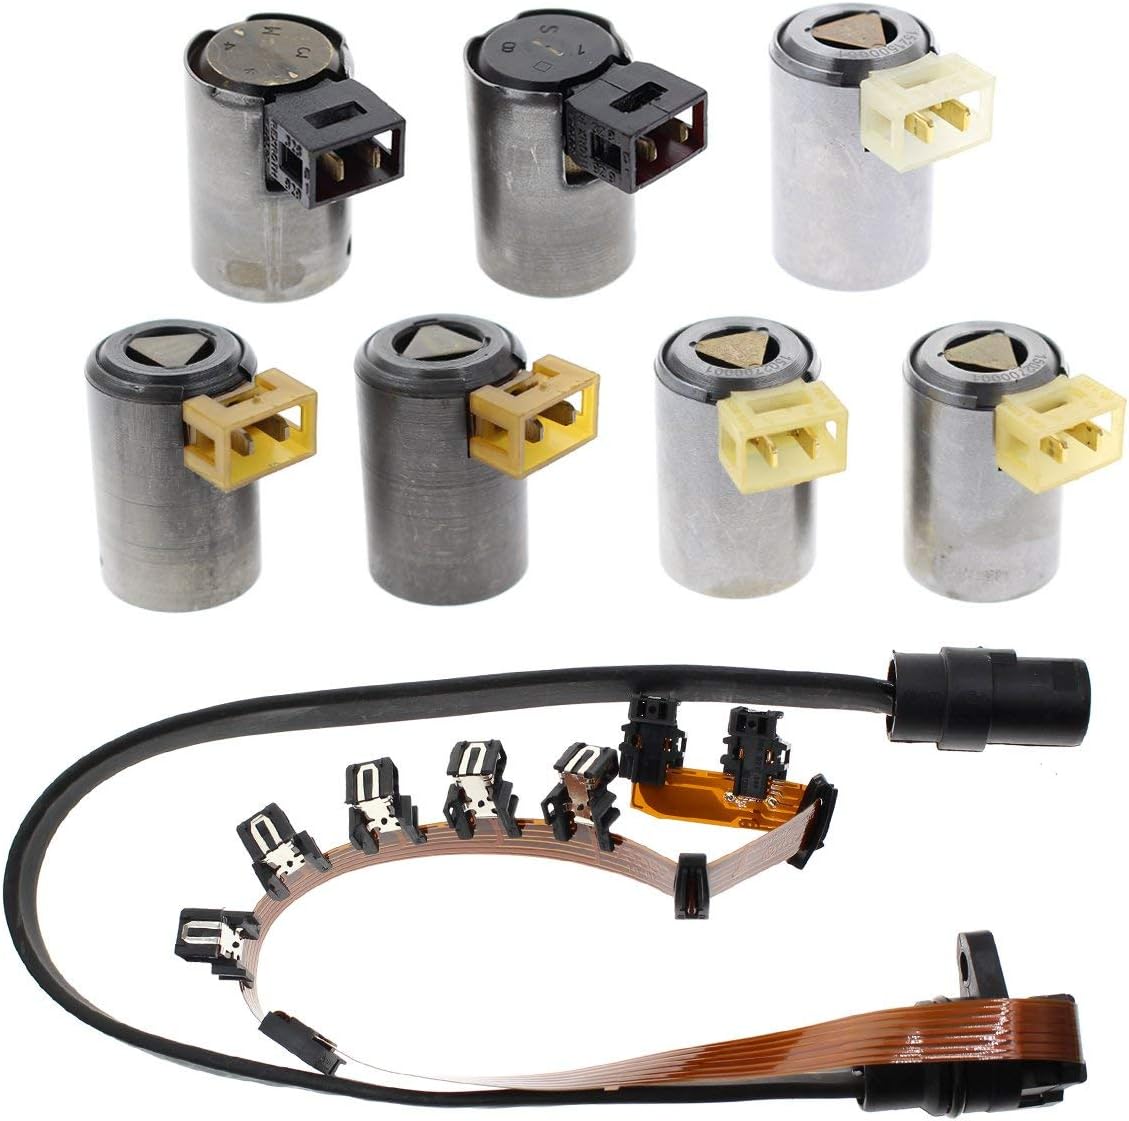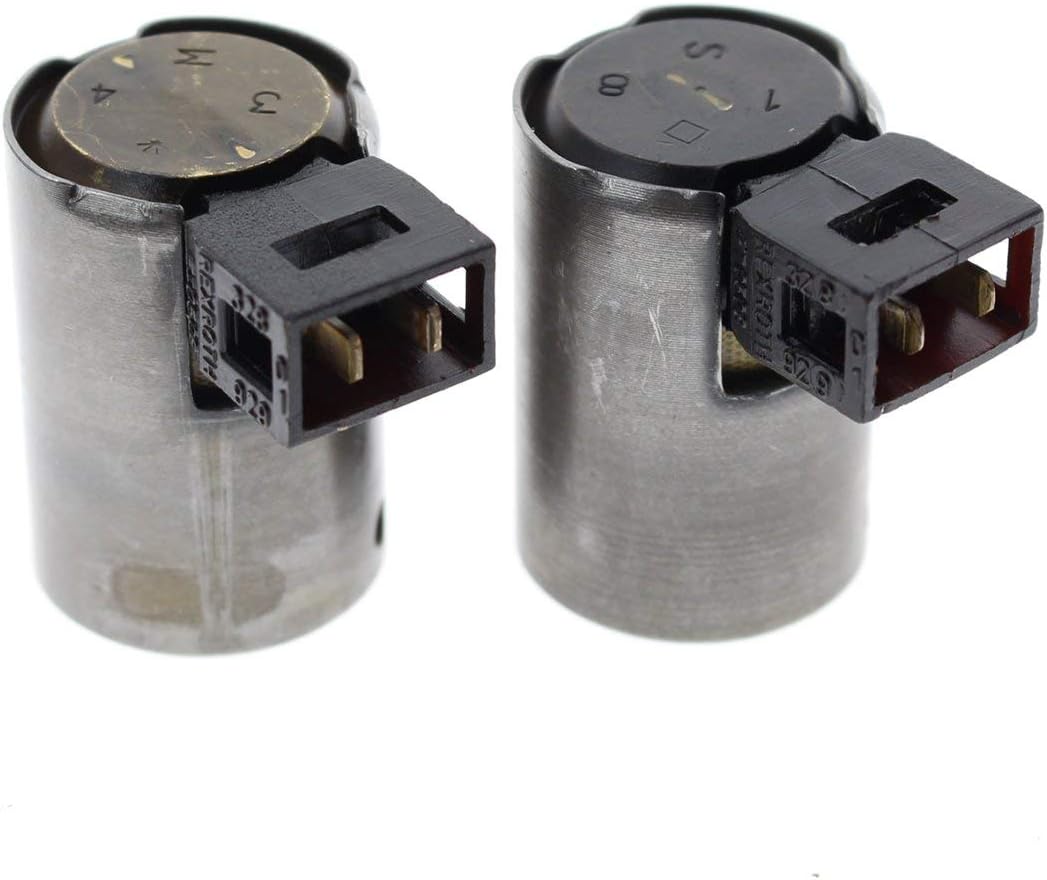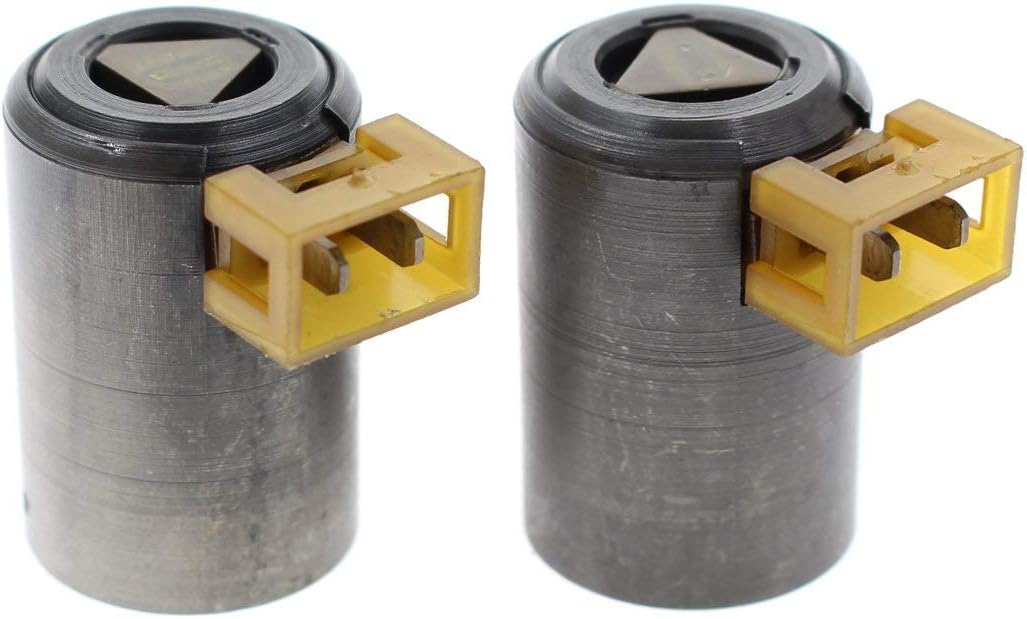
7x Transmission Master Solenoid Kit Wire FOR Harness VW JETTA 95-04 01M O1M
Category: Automotive
Features: Practical and useful Color: As the picture shows. Please make sure the replacement part number matches the part you are replacing. Please check our photos for details and make sure the part shown looks identical to your stock one.   Manufacturer Part Number: 119952,119954,119957A,75446K,75421A,75431A,75446 Interchange Part Number: 095 927 331,095 927 333 D,Wire EPC TCC Compatibility: Fits all VW & Audi 01M model Automatic Transmissions 1995-On Package list Remanufactured Shift Solenoid x 5 Remanufactured EPC Solenoid x 2 Generic New Internal Harness (Printed Circuit) x 1
Features: Item condition: Remanufactured, All parts are tested to make sure fully function before shipping | Manufacturer Part Number: 119952,119954,119957A,75446K,75421A,75431A,75446<br> Interchange Part Number: 095 927 331,095 927 333 D,Wire EPC TCC<br><br> | This transmission solenoid set is according to original standard, it can direct replacement for old or broken one. | This product was maybe have many signs of wear,but it works.Our picture reflect the real condition. Please make sure your original part number matches before purchasing to ensure fitment. | Package Include: 7 pcs Transmission Solenoid Kit as pictured